Apocalypse

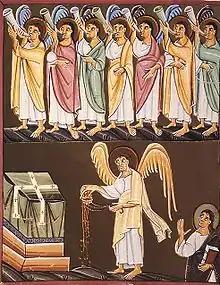
The Seven trumpets.

Apocalyptic revelations are typically mediated through such means as dreams and visions (the ancient world did not distinguish between these), angels, and heavenly journeys. These serve to connect two sets of axes, the spatial axis which has God and the heavenly realm above and the human world below, and the temporal axis of the present and the future. The revelation thus demonstrates that God rules the visible world, and that the present days are leading to an end-time in which divine justice will be done and God's rule will become visible. Mythic images with their roots in texts from the Hebrew Bible and rich in symbolic meaning are a significant characteristic of the genre. Further characteristics include transcendentalism, mythology, pessimistic cosmological and historical surveys, dualism (including a doctrine of two ages and the division of time into periods), numerology (e.g., the "number of the beast" in Revelation), claims of ecstasy and inspiration, and esotericism.